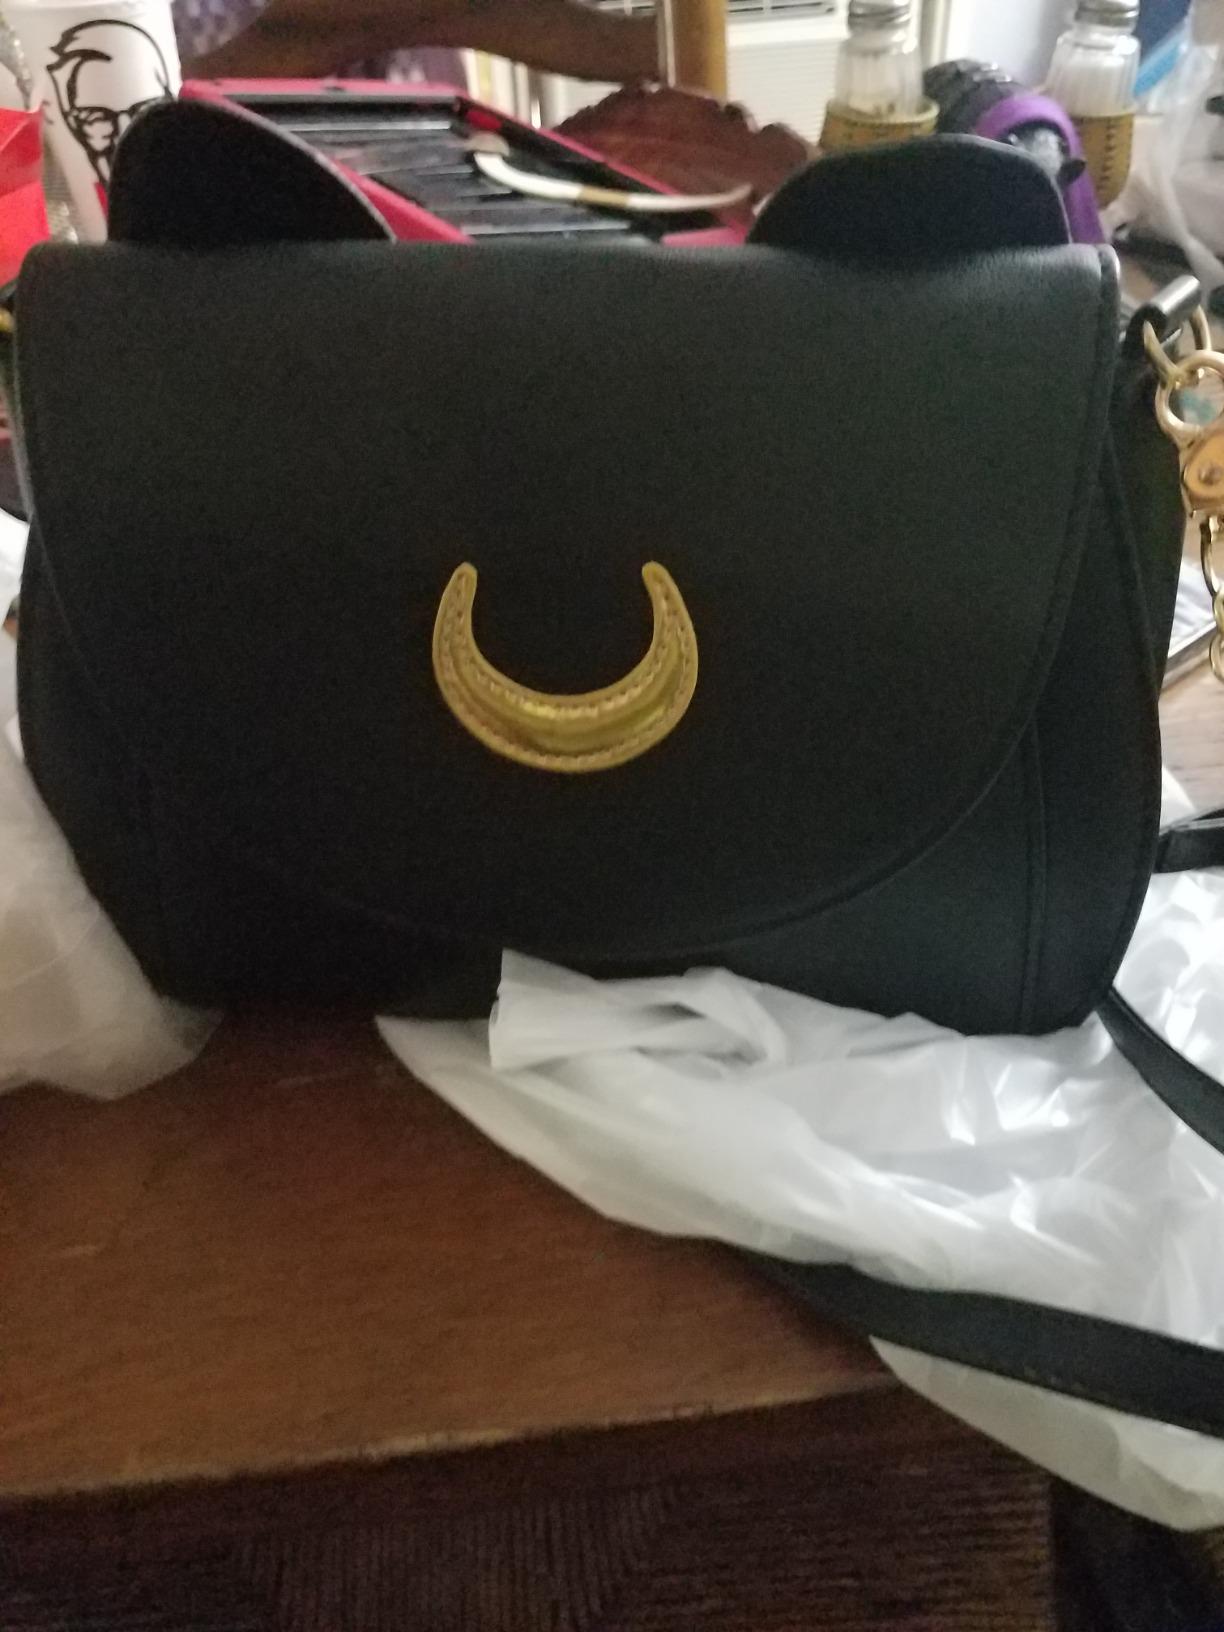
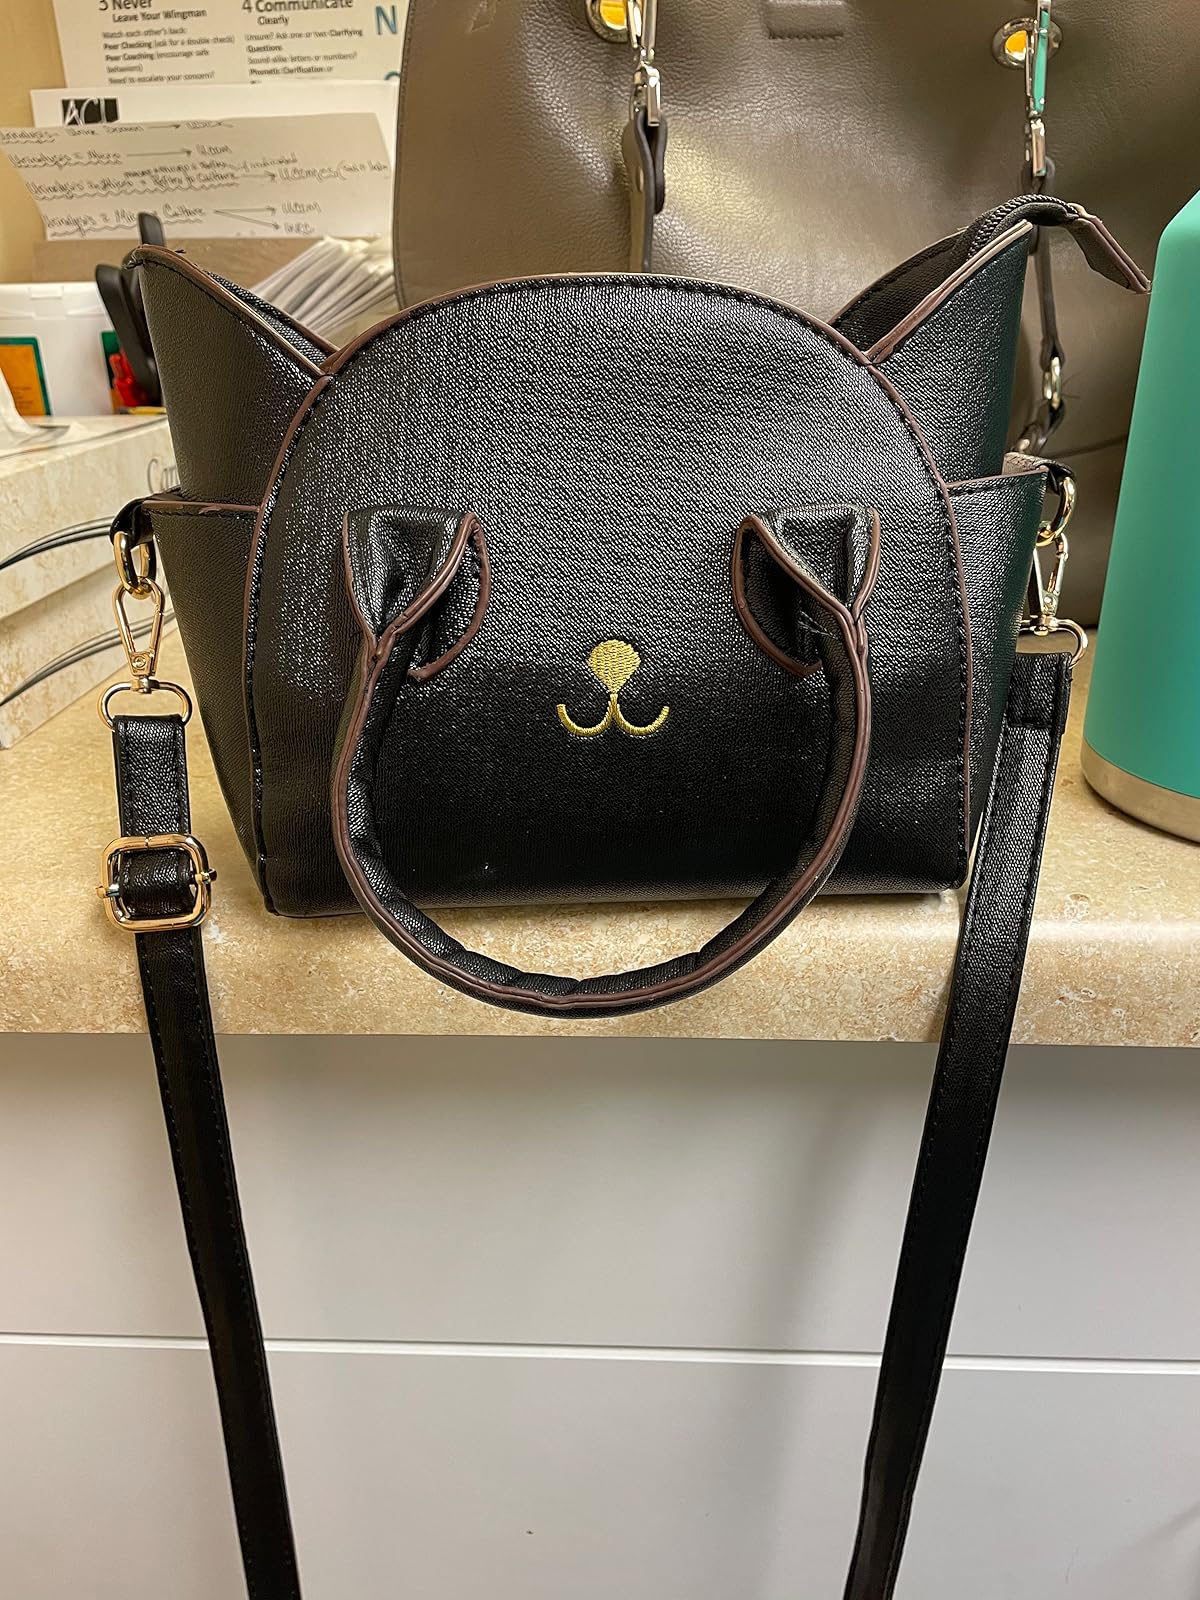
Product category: accessories_handbag
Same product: no